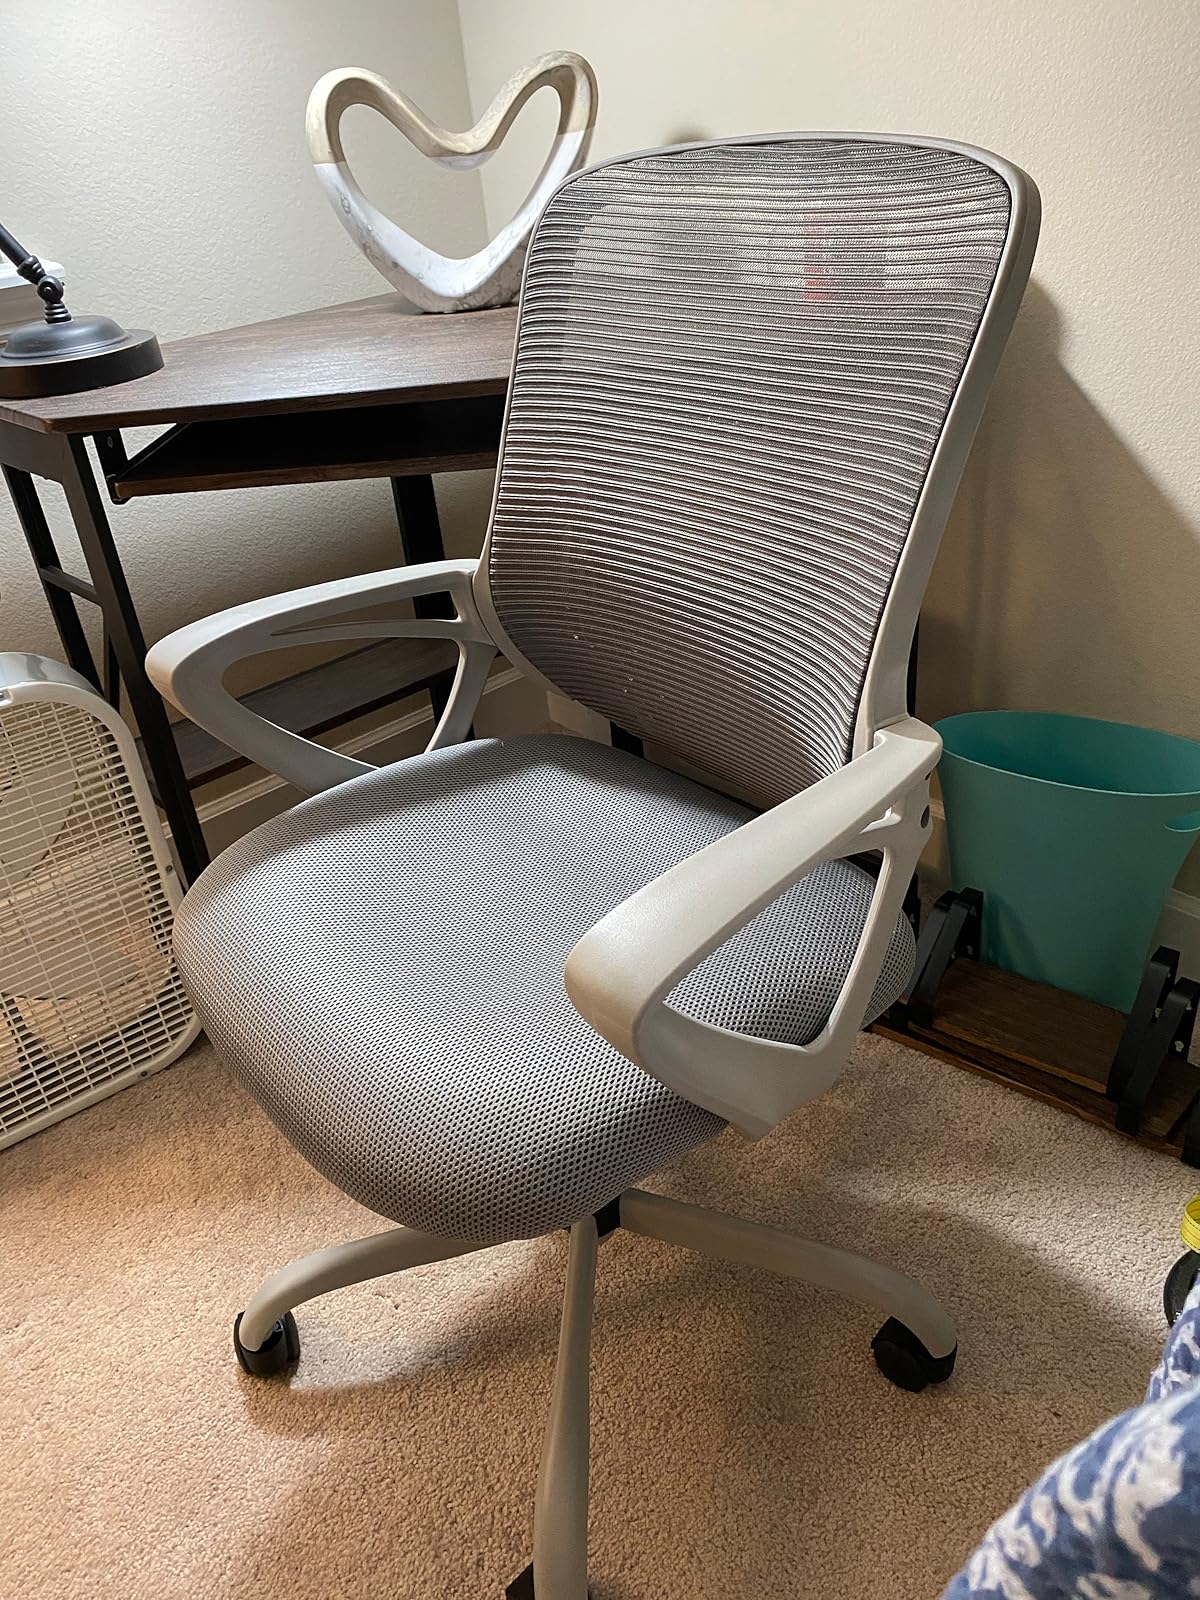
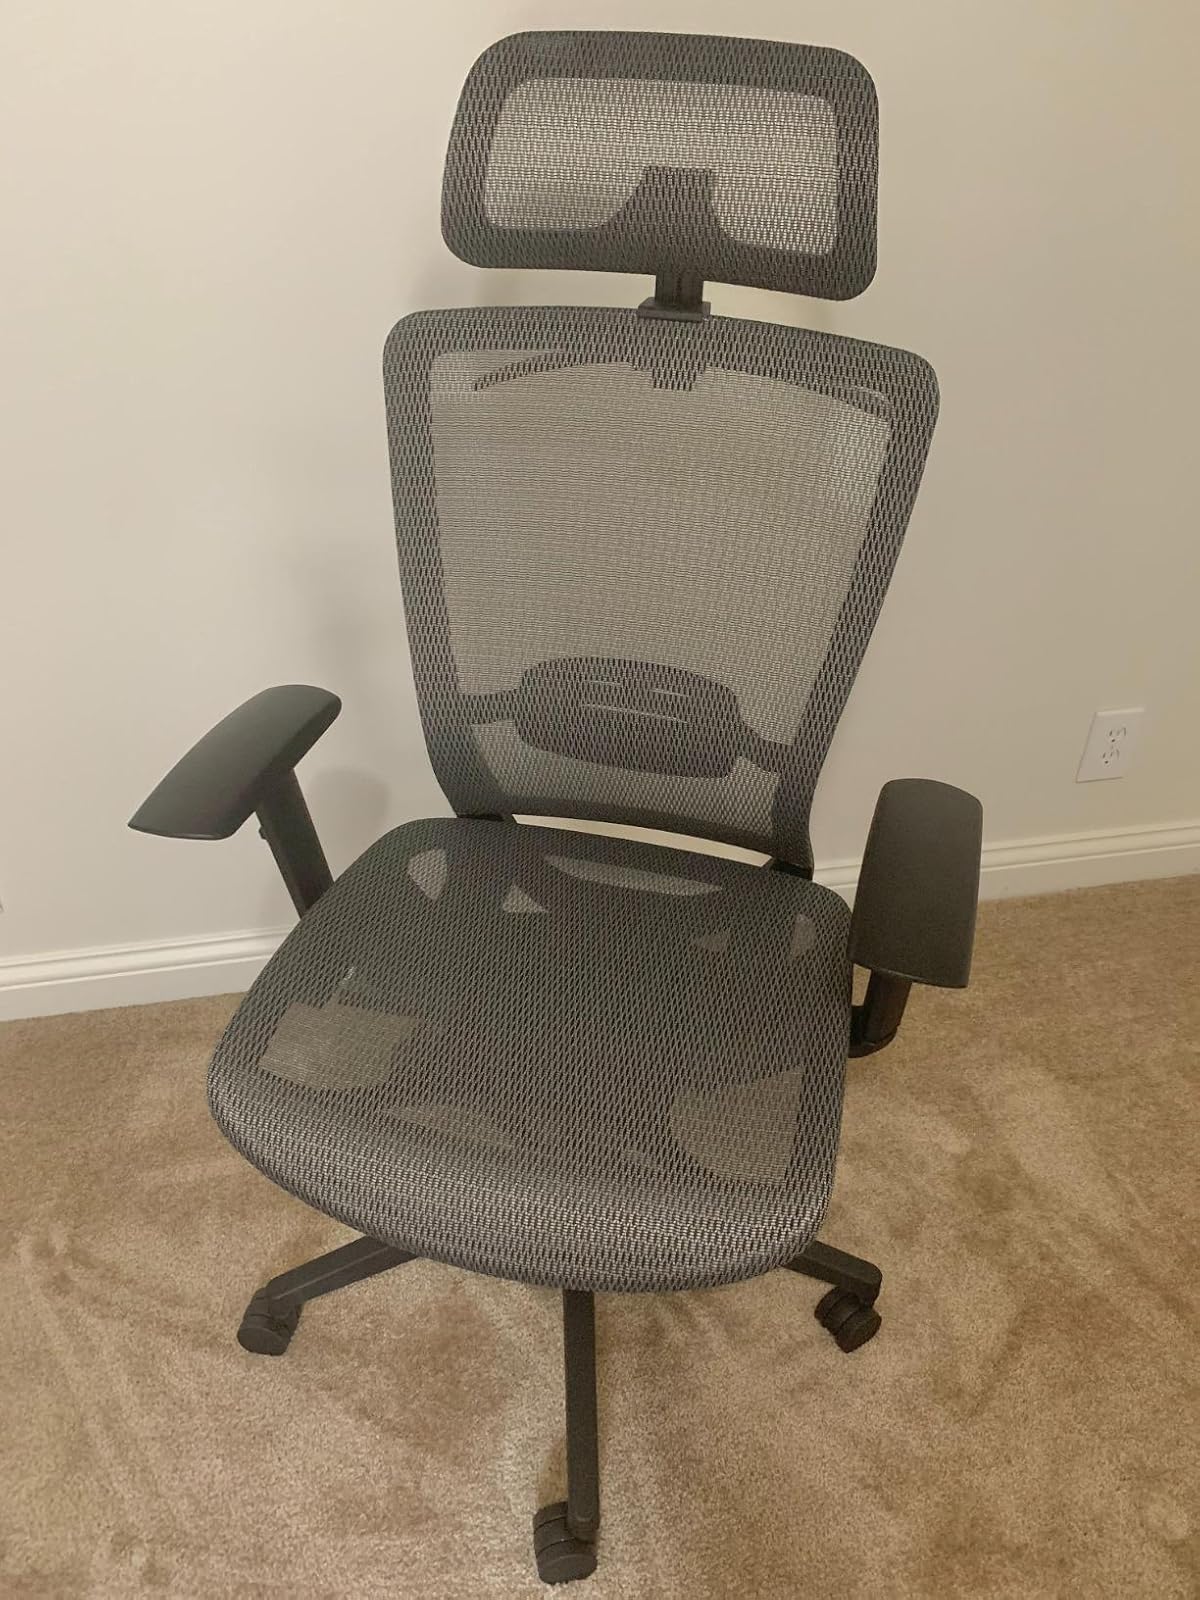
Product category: items_chair
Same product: no